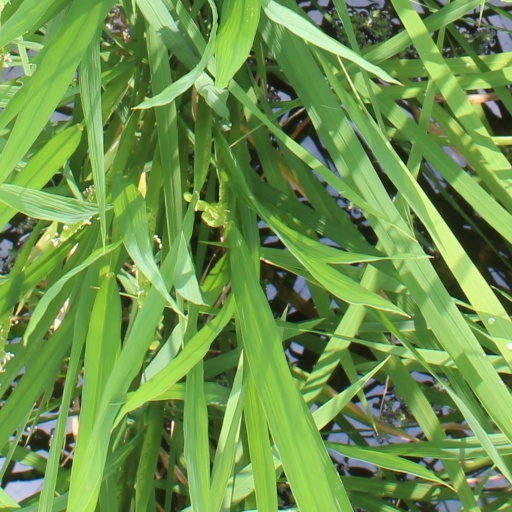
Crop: rice